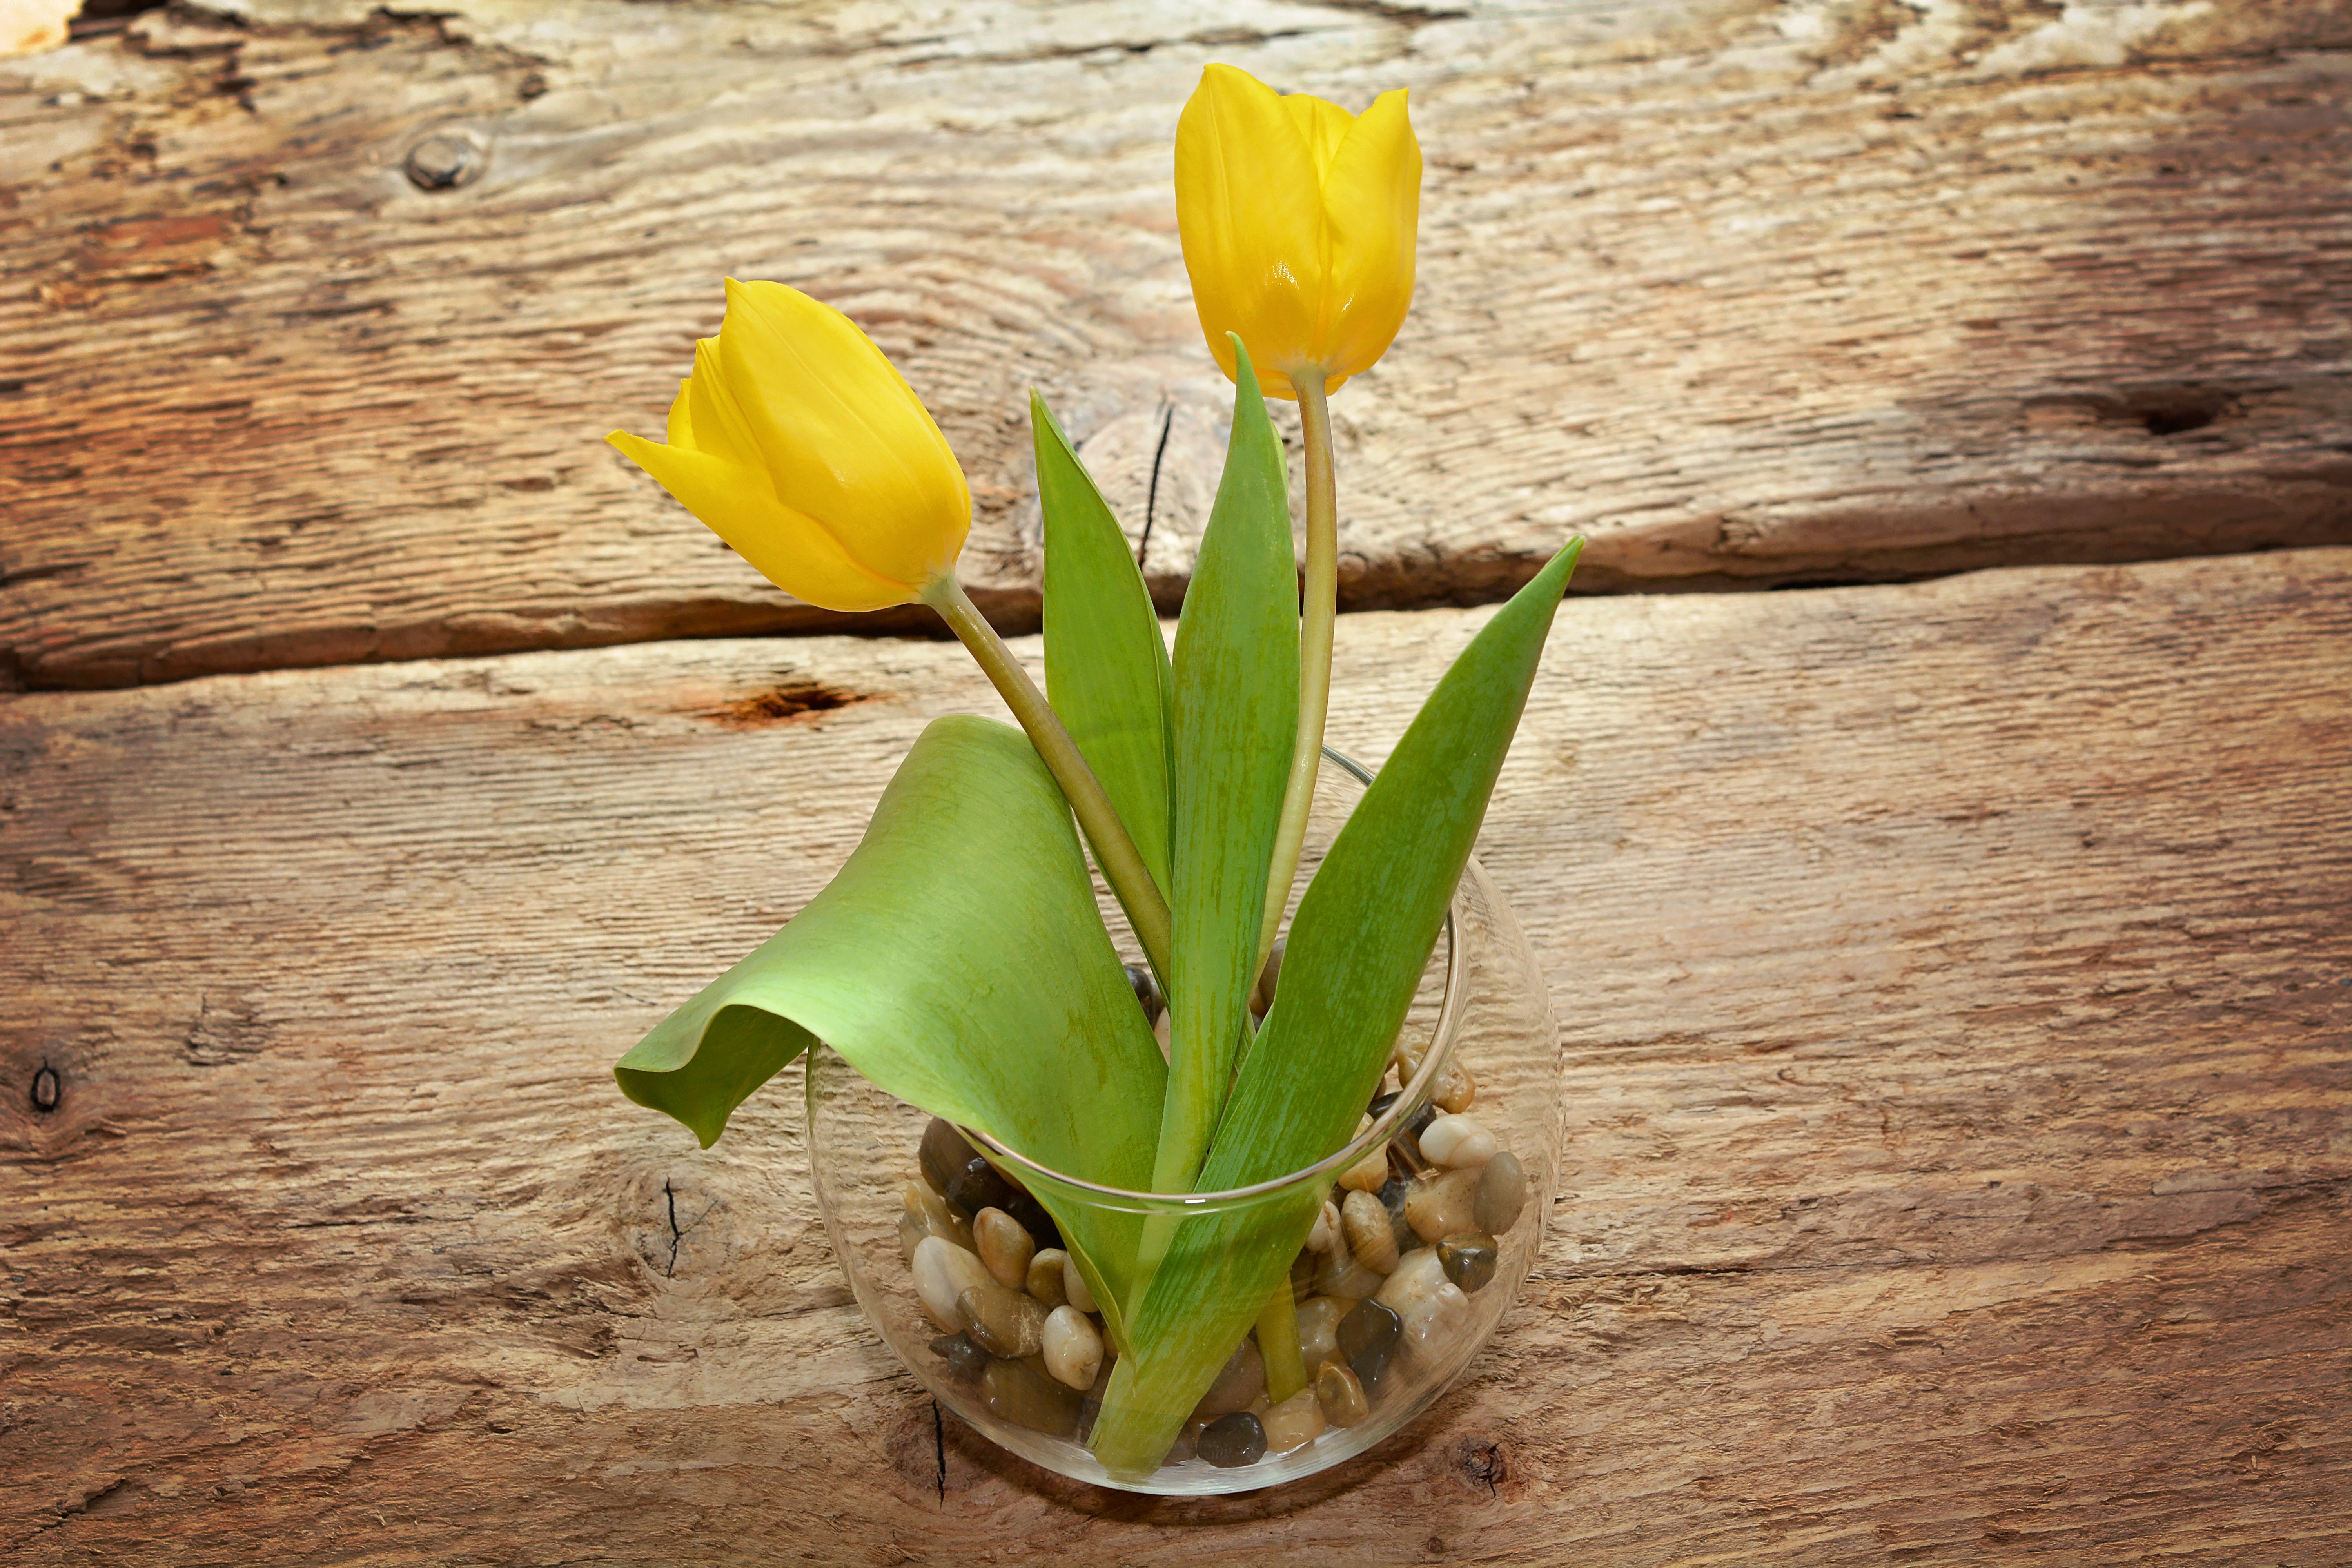
blossom, plant, wood, leaf, flower, bloom, glass, tulip, vase, spring, botany, yellow, flora, yellow flower, tulips, spring flowers, arum, flowering plant, schnittblume, decorative stones, plant stem, land plant